2020 European Women's Artistic Gymnastics Championships

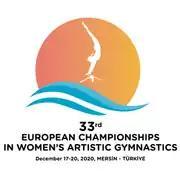

The 33rd European Women's Artistic Gymnastics Championships were held from 17 to 20 December 2020 in Mersin, Turkey. The competition was originally scheduled to be held from 30 April to 3 May 2020 in Paris, France, but it was rescheduled due to the COVID-19 pandemic. Baku, Azerbaijan was announced as the replacement host for 17 to 20 December, before the event was relocated to Mersin. Originally an Olympic qualifying event, the competition was undesignated as such in light of the ongoing pandemic, so as to avoid pressuring member federations to attend if they were not willing to do so.